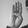
ASL letter: B